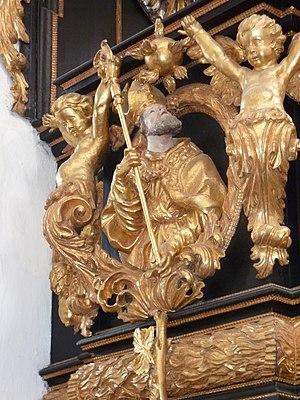
Robert de Newminster, est un prêtre puis abbé cistercien de Newminster. Il est considéré comme saint dans l'Église catholique romaine ; il est fêté le 7 juin.